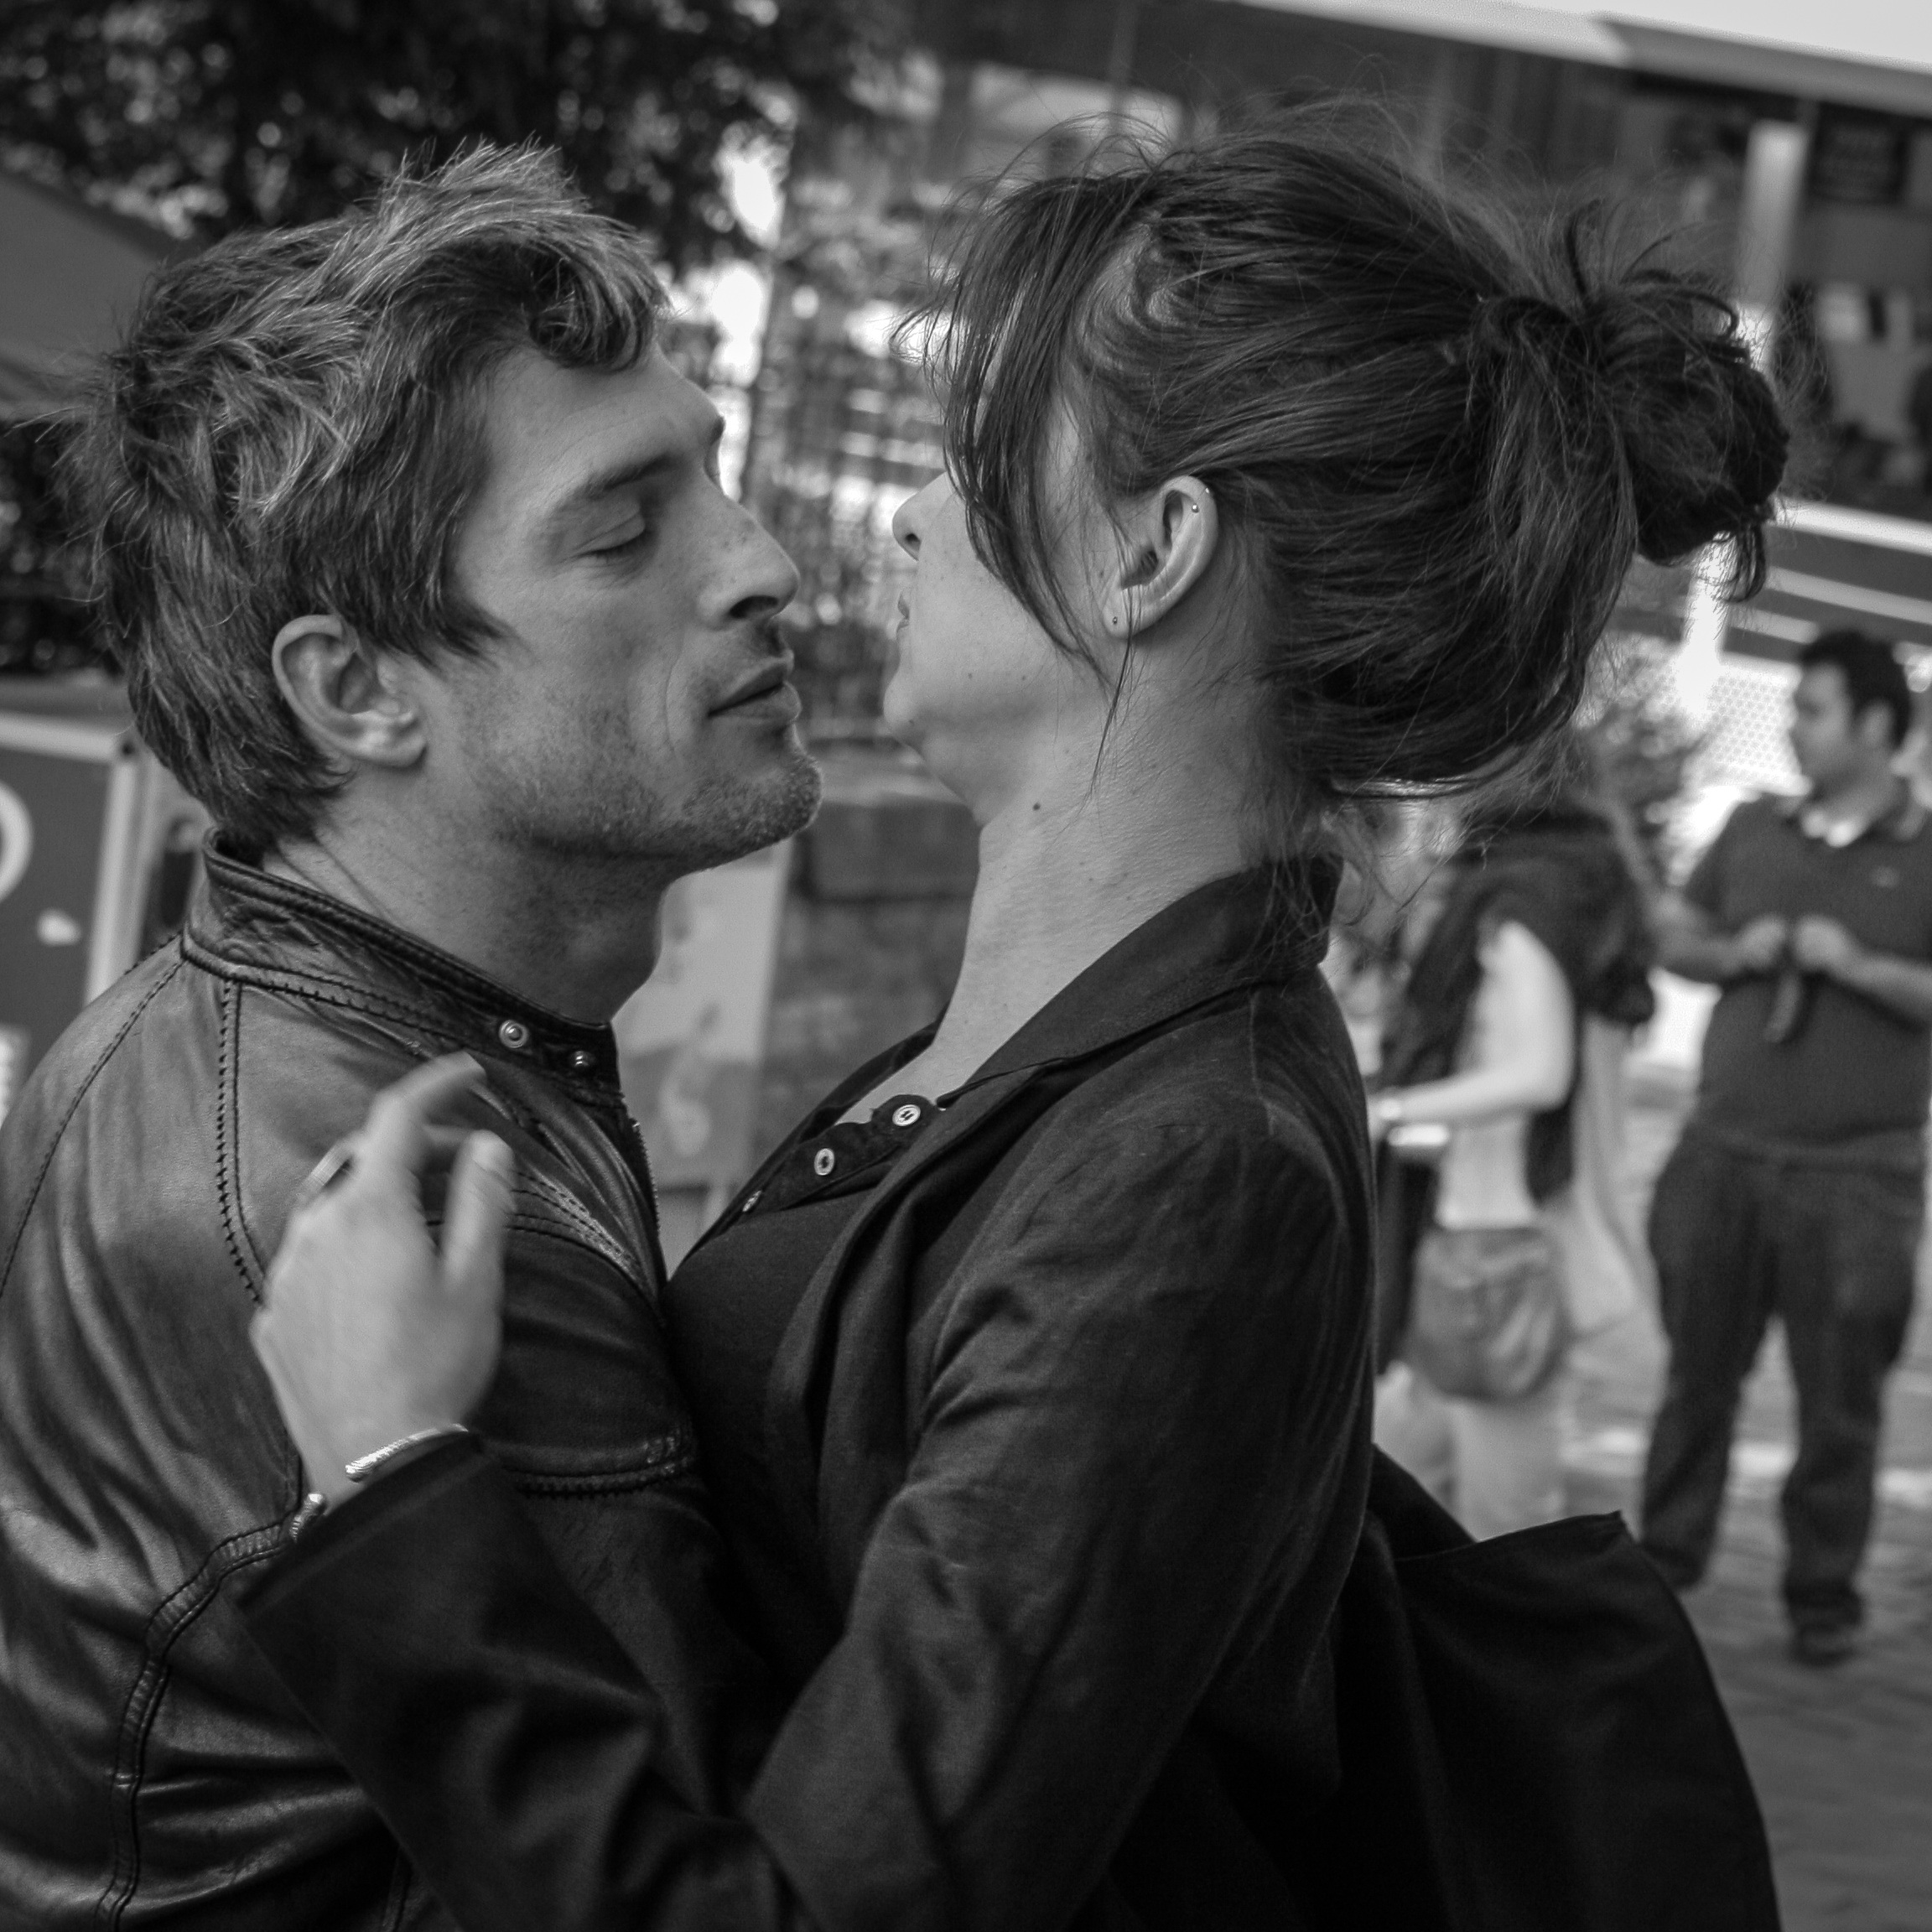
person, black and white, paris, park, romance, black, monochrome, photograph, interaction, in love, monochrome photography, film noir